Armenian Evangelical Church of New York

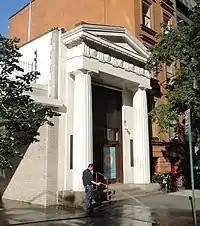
180 E. 72nd St. in 2015

The building that the church occupies on East 34th Street was originally constructed in 1907 as a branch for the 19th Ward Bank. Designed by architect William Ralph Emerson, the limestone structure includes Doric columns and was similar to the plans for another branch of the bank located on the Upper East Side, although the land lot for the branch on 72nd Street was only wide, as compared to a width of for the site on 34th Street. The architectural style was chosen so that the bank building would stand out among the row of brownstones that stood on either side of the site. As of 2015, the former 19th Ward Bank branch location at 180 East 72nd Street was occupied by the Provident Loan Society.